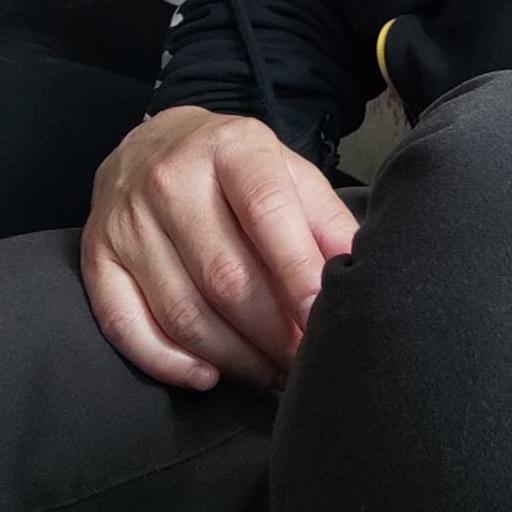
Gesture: no_gesture